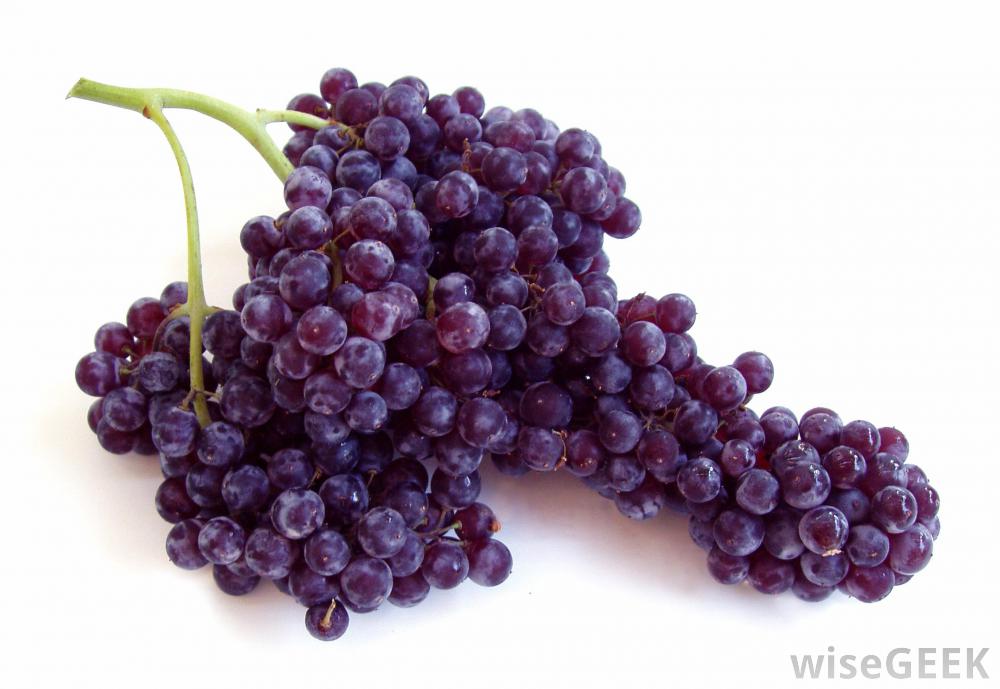
Label: Grapes